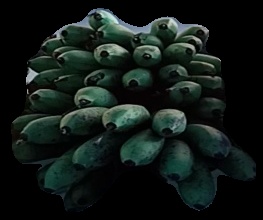
Variety: rasbale
Grade: grade2